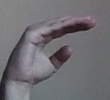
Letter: jeem